Psilocybe allenii

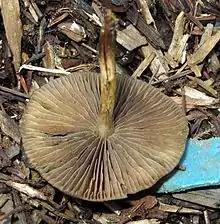
Gills are adnate to sinuate, and become darker as the spores mature.

Fruitbodies of "P. allenii" are variable in size, depending on the substrate in which they grow. The caps are in diameter, and range from broadly convex to flattened, sometimes with a slight depression in the center. The cap margin is either straight and slightly curved inward, rarely slightly wavy, and sometimes has radial grooves in moist specimens. The surface is smooth, sticky when moist, with a gelatinous cap cuticle that can be peeled. Wet fruitbodies are so slippery that they are difficult to collect. Caps are hygrophanous, and so will change color depending on how moist they are. They are pale orange brown to caramel brown when moist, but dry to yellowish-buff. Gills have an adnate to sinuate attachment to the stipe, and are initially cream to pale gray brown, but become dark purple as the spores mature.